Campus of Drexel University

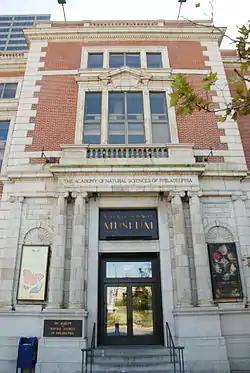
Academy of Natural Sciences.

Drexel has a large urban campus, so the risks of crime are assertively addressed. Drexel aims to maintain a secure campus for students, staff, and local neighbors. Drexel's solution to the issue of crime is a three—layers of defense: Drexel Police, Philadelphia Police, and Drexel Public Safety (staffed by Allied Barton). Drexel has its own police force, and Drexel Police Officers are armed and have the same powers as the Philadelphia Police.